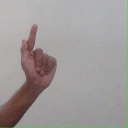
अक्षर: ळ